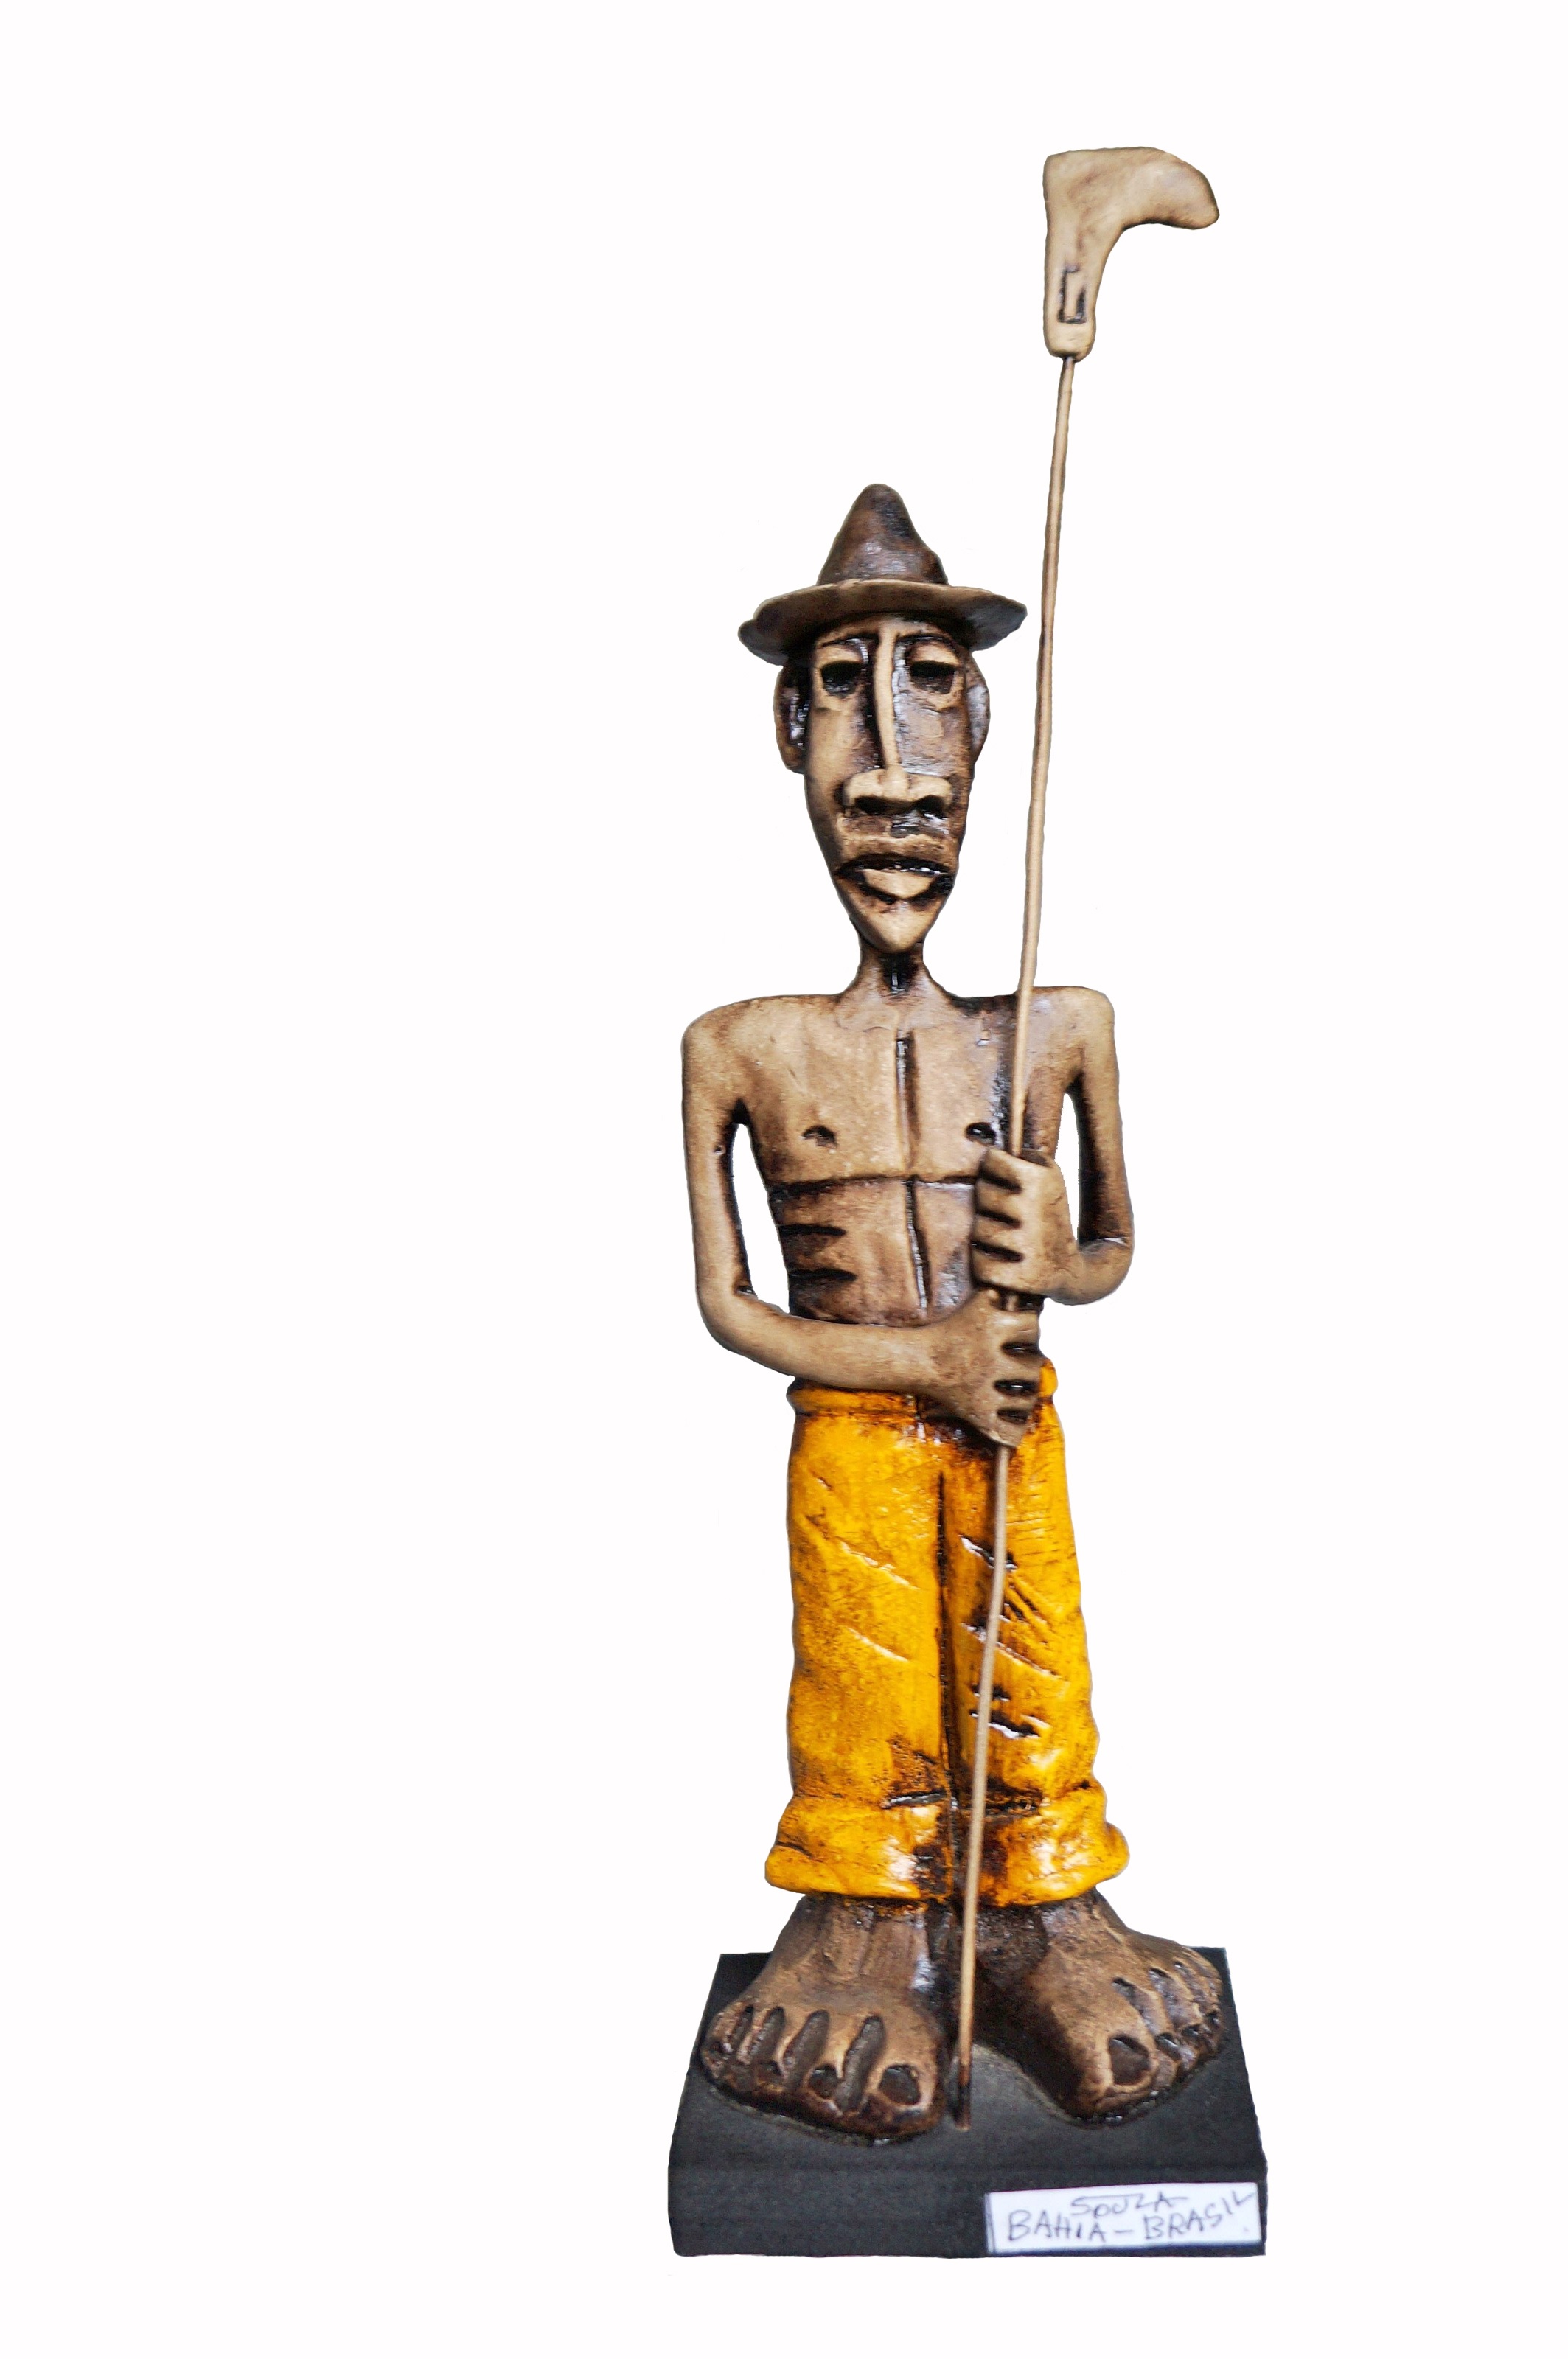
man, working, monument, statue, toy, sculpture, art, crafts, figurine, clay, action figure, trophy, white background